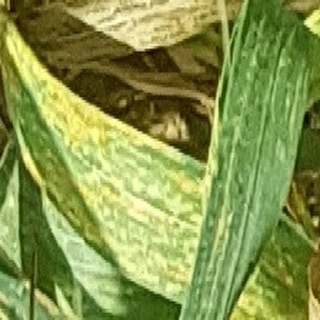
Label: wheat_yellow_rust